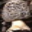
Label: mushroom